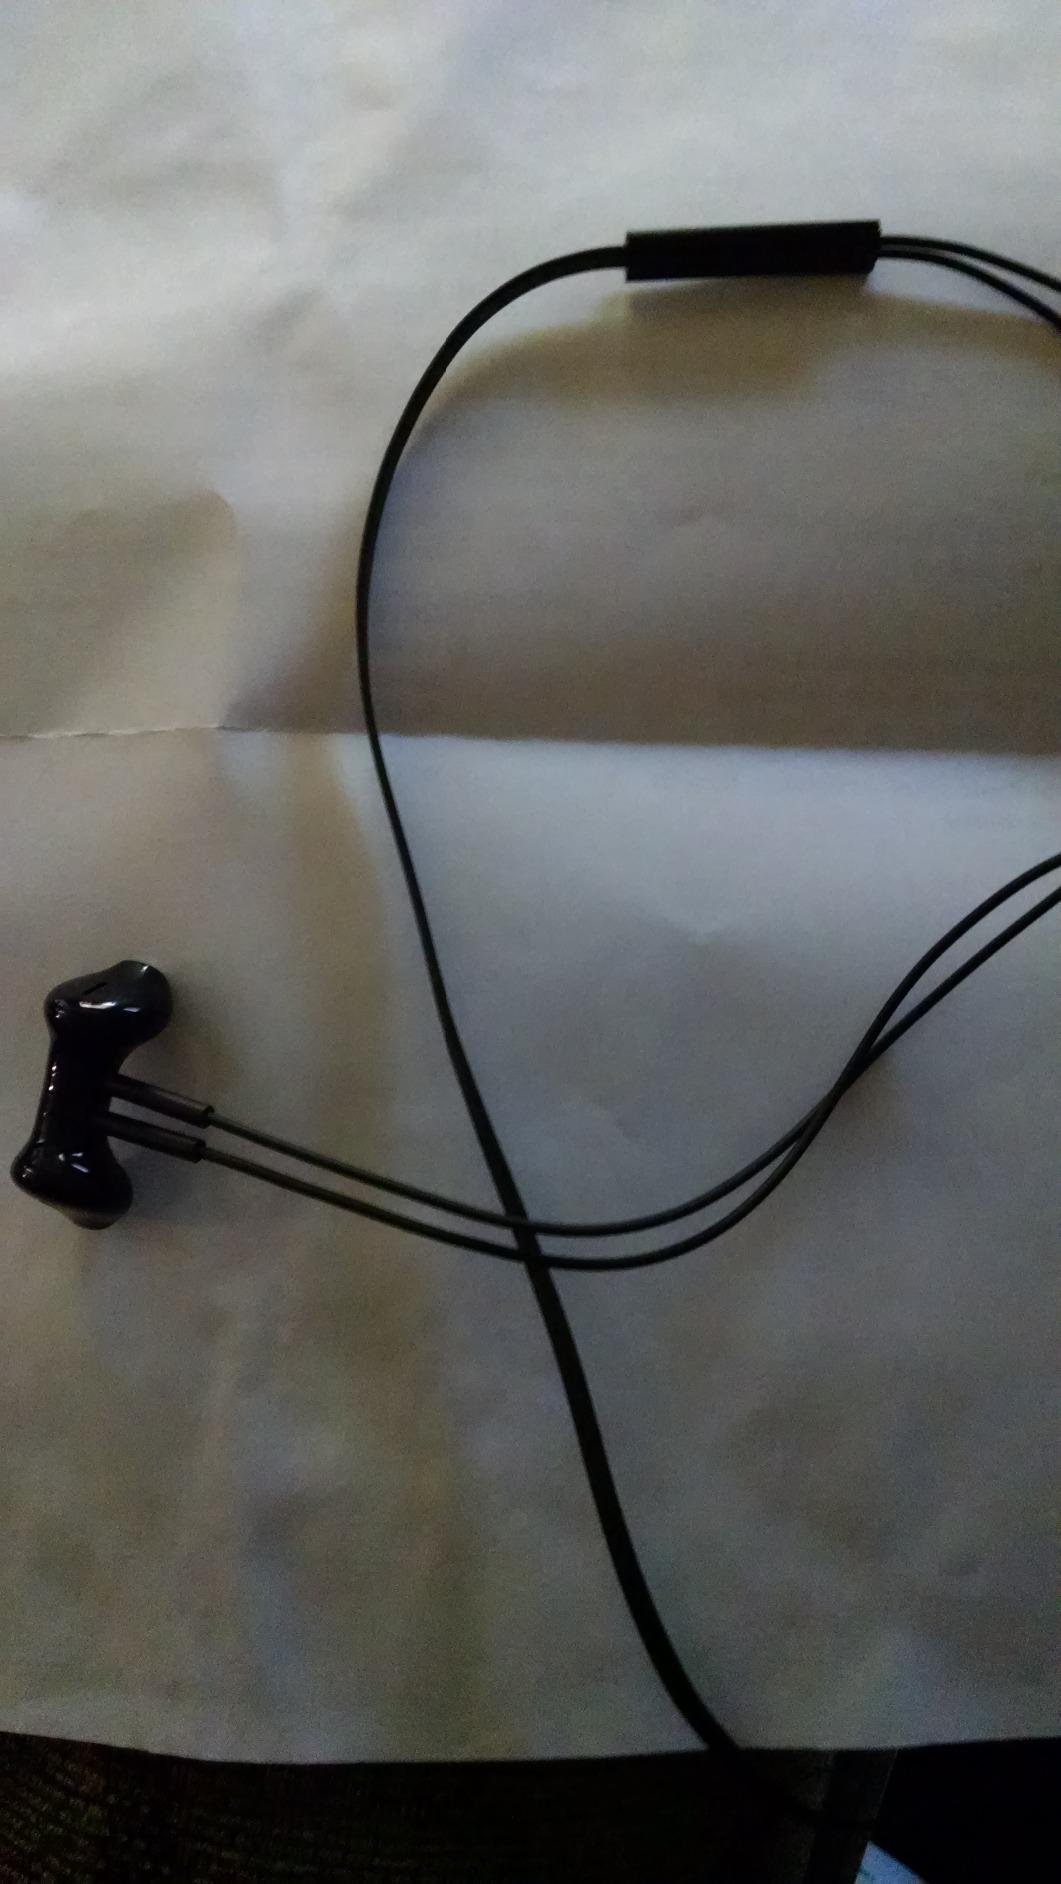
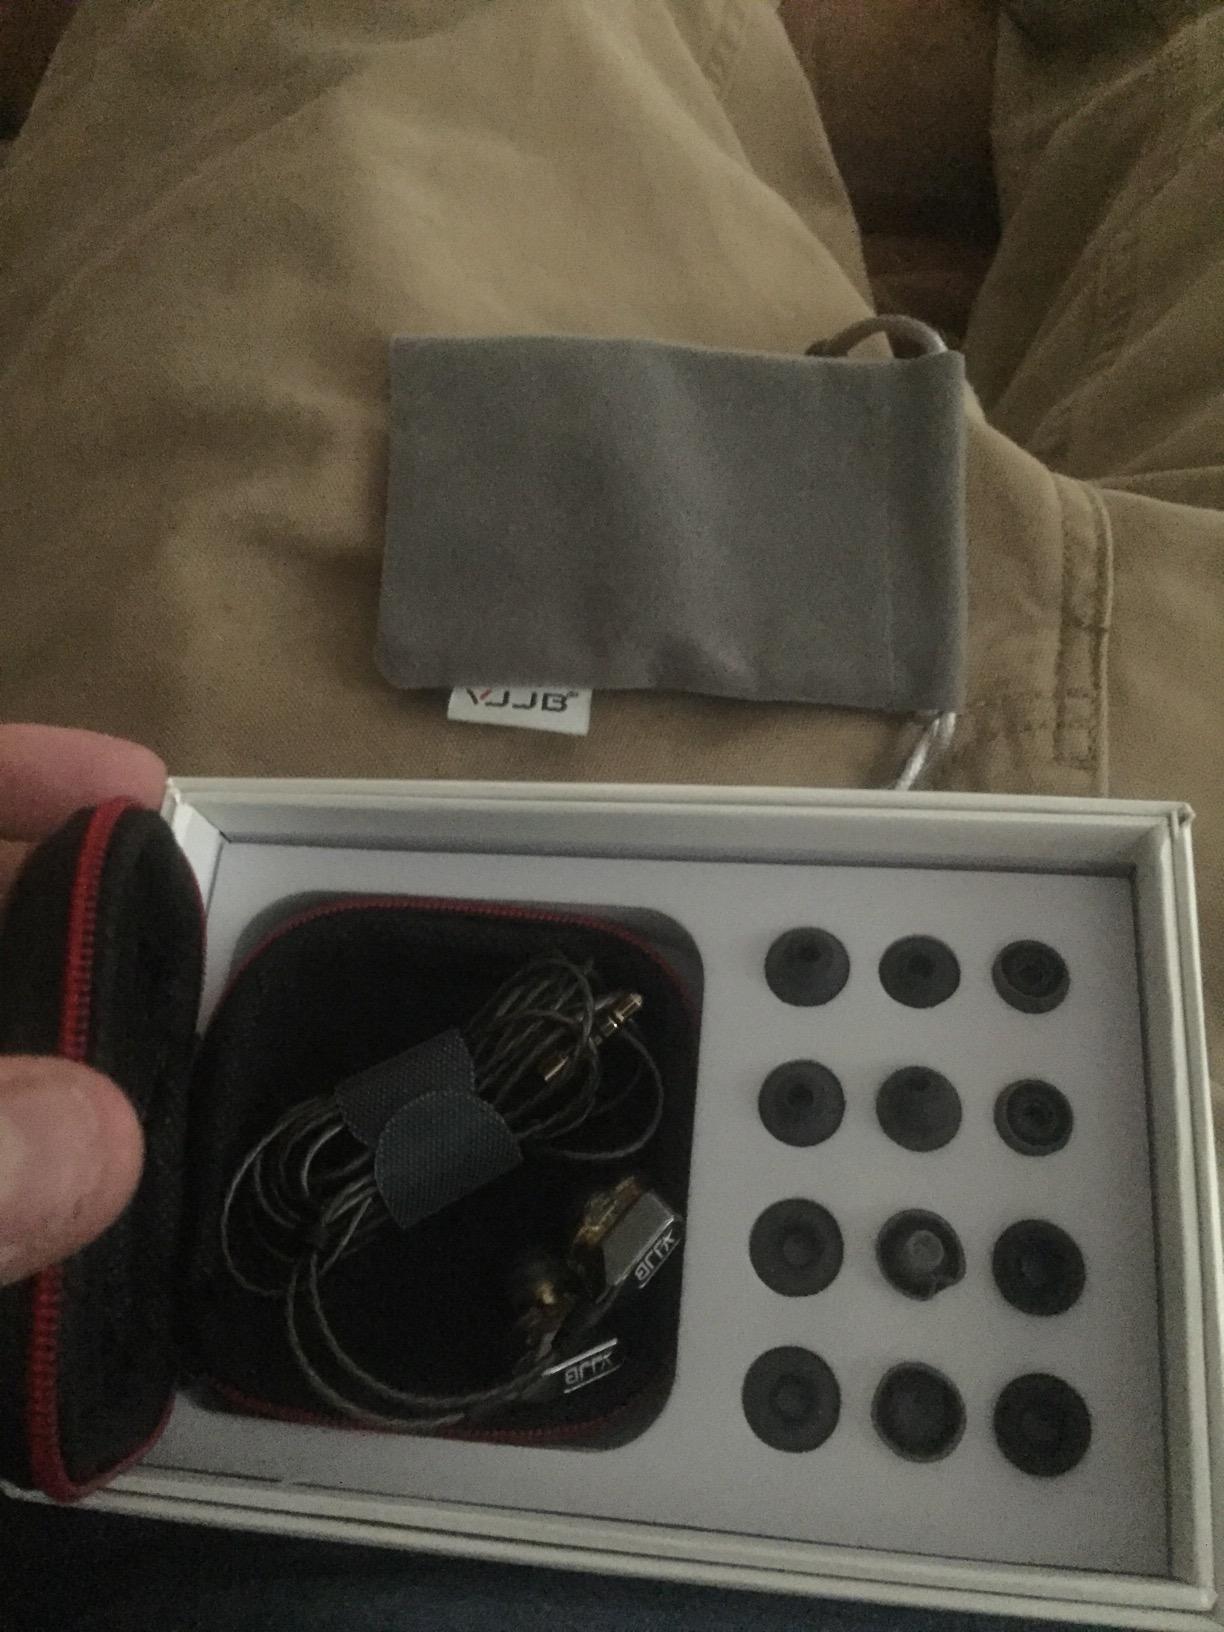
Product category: headphones
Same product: no